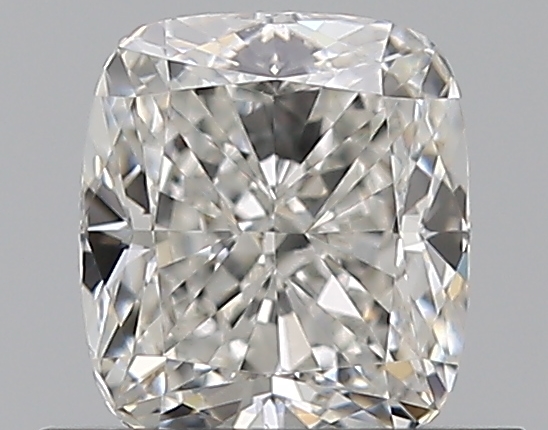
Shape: cushion
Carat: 0.7
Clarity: VS2
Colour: G
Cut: VG
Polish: EX
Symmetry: VG
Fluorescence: N
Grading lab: GIA
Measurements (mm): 5.23 x 4.68 x 3.22